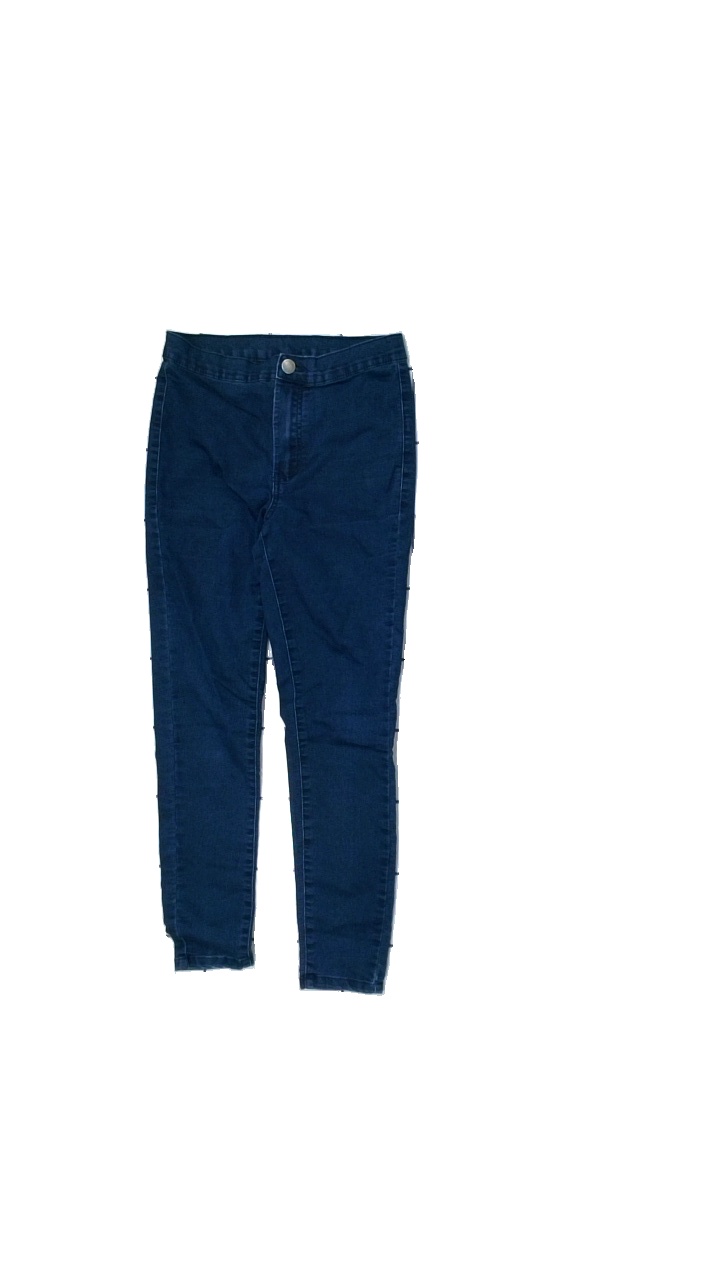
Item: Jeans (Ladies)
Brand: Kappahl
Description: blåa jeans
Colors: Blue
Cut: Tight
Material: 75% bomull 23% polyester 2% elastan
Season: All
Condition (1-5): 5
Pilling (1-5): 5
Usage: Reuse
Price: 50-100